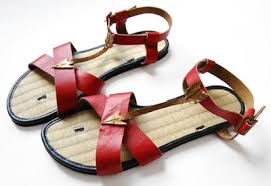
Waste category: shoes